The Female Highwayman

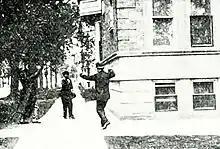
Film still of the female bandit (center figure), dressed as a man and aiming her pistol at a police officer

The Female Highwayman (also cited as Female Highwayman) is a lost 1906 American silent crime film. Produced in Chicago by Selig Polyscope Company, the motion picture was directed by Gilbert "Broncho Billy" Anderson. It was among some Selig pictures in this early period of the silent era when the studio's actresses performed in men's attire or carried out "roles often associated with masculine behavior." After this production's release, one film distributor in 1908 described it as a portrayal of "The escapades of a young woman who has unfortunately directed her great abilities to a course of criminal theft." The story itself portrayed the female bandit committing four crimes, three of which were done while she was dressed as a man.